Question: Please indicate a possible affordance area of the drag_suitcase that can be used for dragging
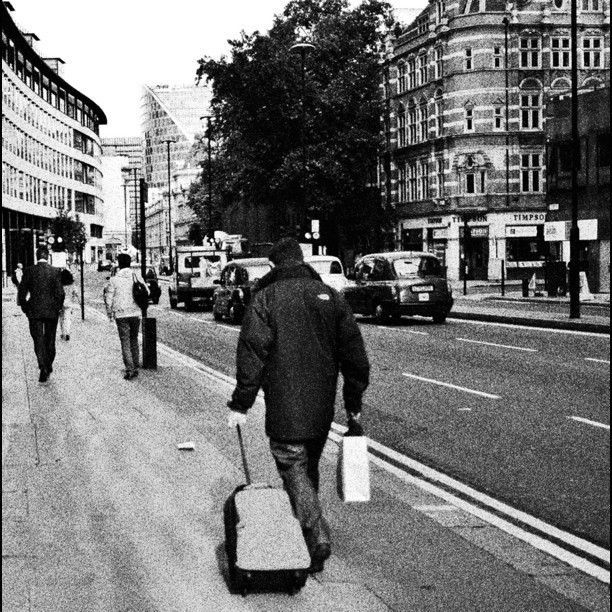
Answer: [224.898, 403.782, 253.658, 452.098]